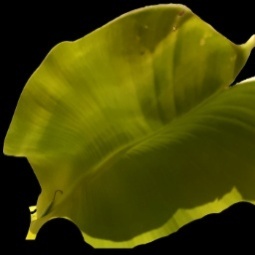
Label: Iron